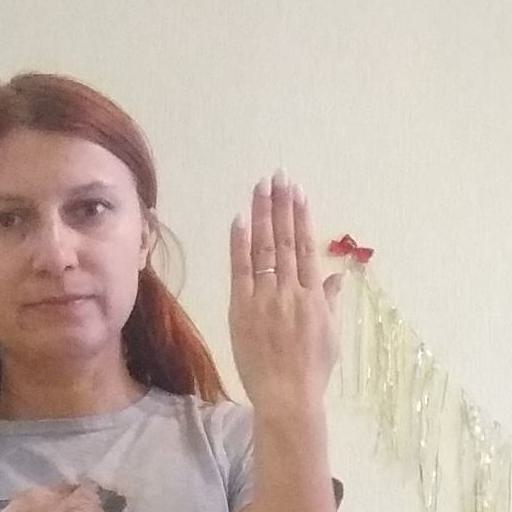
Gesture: stop_inverted